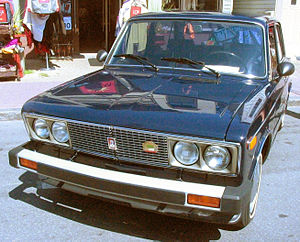
Lada / Modeller / VAZ-2105 (Lada Nova i Danmark)
Lada 1500 (VAZ-21061-37) versionen til det kanadiske marked i 1981. Billedet er fra Quebec, Canada, 2011
Lada er et russisk bilmærke produceret af AutoVAZ, som har en fabrik i byen Toljatti ved Volgafloden i det centrale Rusland. Siden 2001 har man samarbejdet med General Motors. I 2008 købte Renault 25% af aktierne i Lada-fabrikkerne. AvtoVAZ er den største bilproducent i Rusland og Østeuropa, med 25% markedsandel i Rusland i slutningen af 2009. Årsproduktion i 2018 var på ca. 503 000 lette personbiler, hvilket udgør ca. en tredjedel af det totale antal i Rusland. I dag produceres største delen af AvtoVAZ biler ved fabrikken i Toljatti, dette inkluderer Lada Granta, Xray, Largus og SUV 4x4, samt Renault Logan og Sandero, som i Danmark sælges under bilmærket Dacia, og Datsun On-Do og Mi-Do. AvtoVAZ har endnu en fabrik i den russiske by Izhevsk, hvor Lada Vesta produceres.